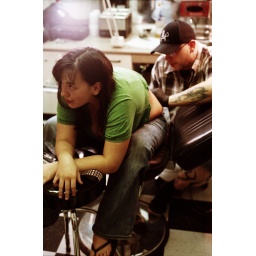
Joe vs the girl in the green shirt on film II